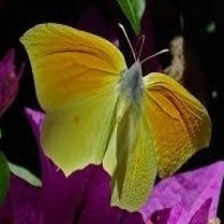
Species: CLEOPATRA
Butterfly family (ImageNet category): sulphur_butterfly